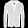
Label: Coat